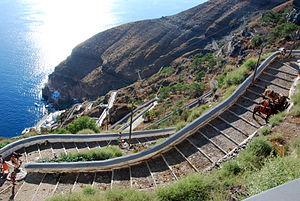
santorin, les marches du port
Firá, aussi appelée Thíra/Théra ou Chora, est la ville principale de l'archipel de Santorin dans les Cyclades, en mer Égée, en Grèce. Elle se situe sur l'île principale, au bord de la falaise surplombant la caldeira.